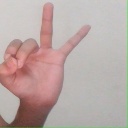
अक्षर: ण